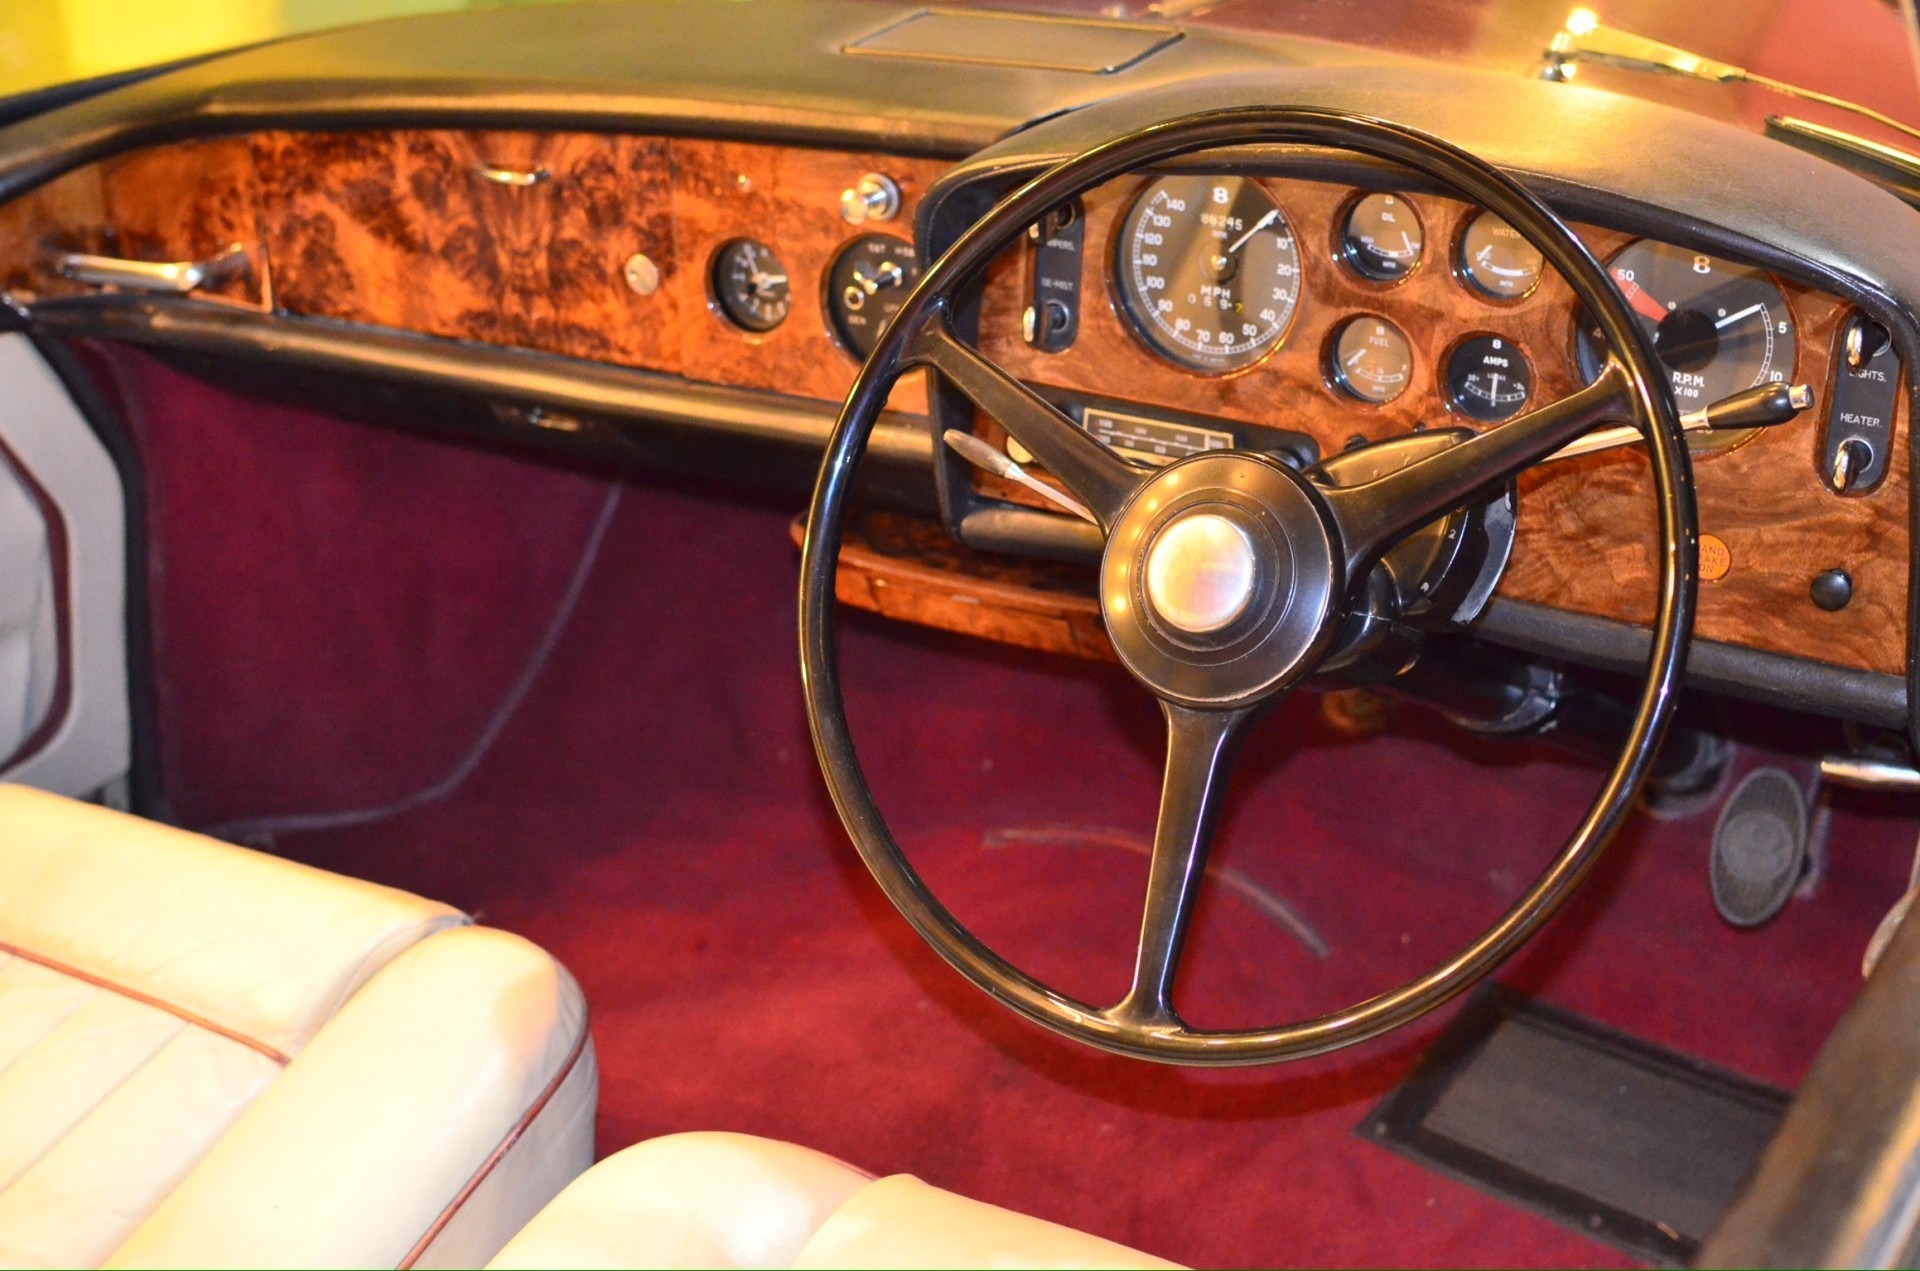
car, wheel, vehicle, museum, show, steering wheel, classic car, sports car, vintage car, london, cars, classic, motors, antique car, land vehicle, automobile make, automotive exterior, luxury vehicle